Cannabis banking in Washington

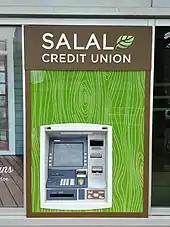
Salal Credit Union ATM

Three banks and Three credit unions – O Bee Credit Union in Tumwater since 2014, Numerica Credit Union in Spokane and Salal Credit Union in Seattle – handle most of the accounts. , the state took in 95% of its cannabis tax revenue through banks (vice cash) and the Washington State Department of Revenue requires electronic funds transfer for tax payment, unless the taxpayer is unable to open a bank account.